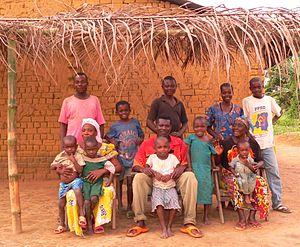
Les Mongo sont une population bantoue d’Afrique centrale, que l'on retrouve dans le Sud des provinces de l’Équateur et de l'orientale, le Nord des provinces du Bandundu et de l'ancienne province Kasaï-oriental ainsi que dans le Maniema en République démocratique du Congo.